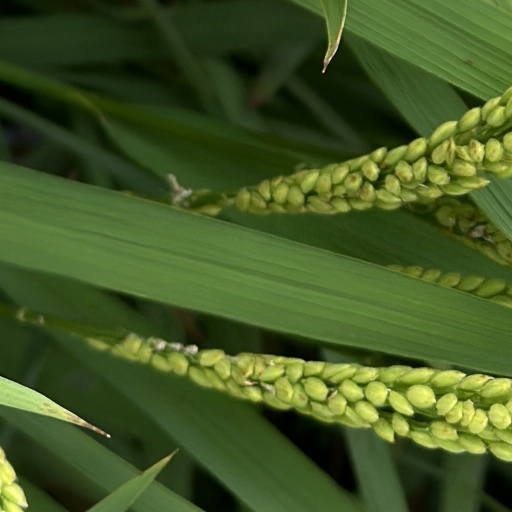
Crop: rice